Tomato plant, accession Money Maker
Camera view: tilt-top (135 deg); turntable rotation: 150 degrees
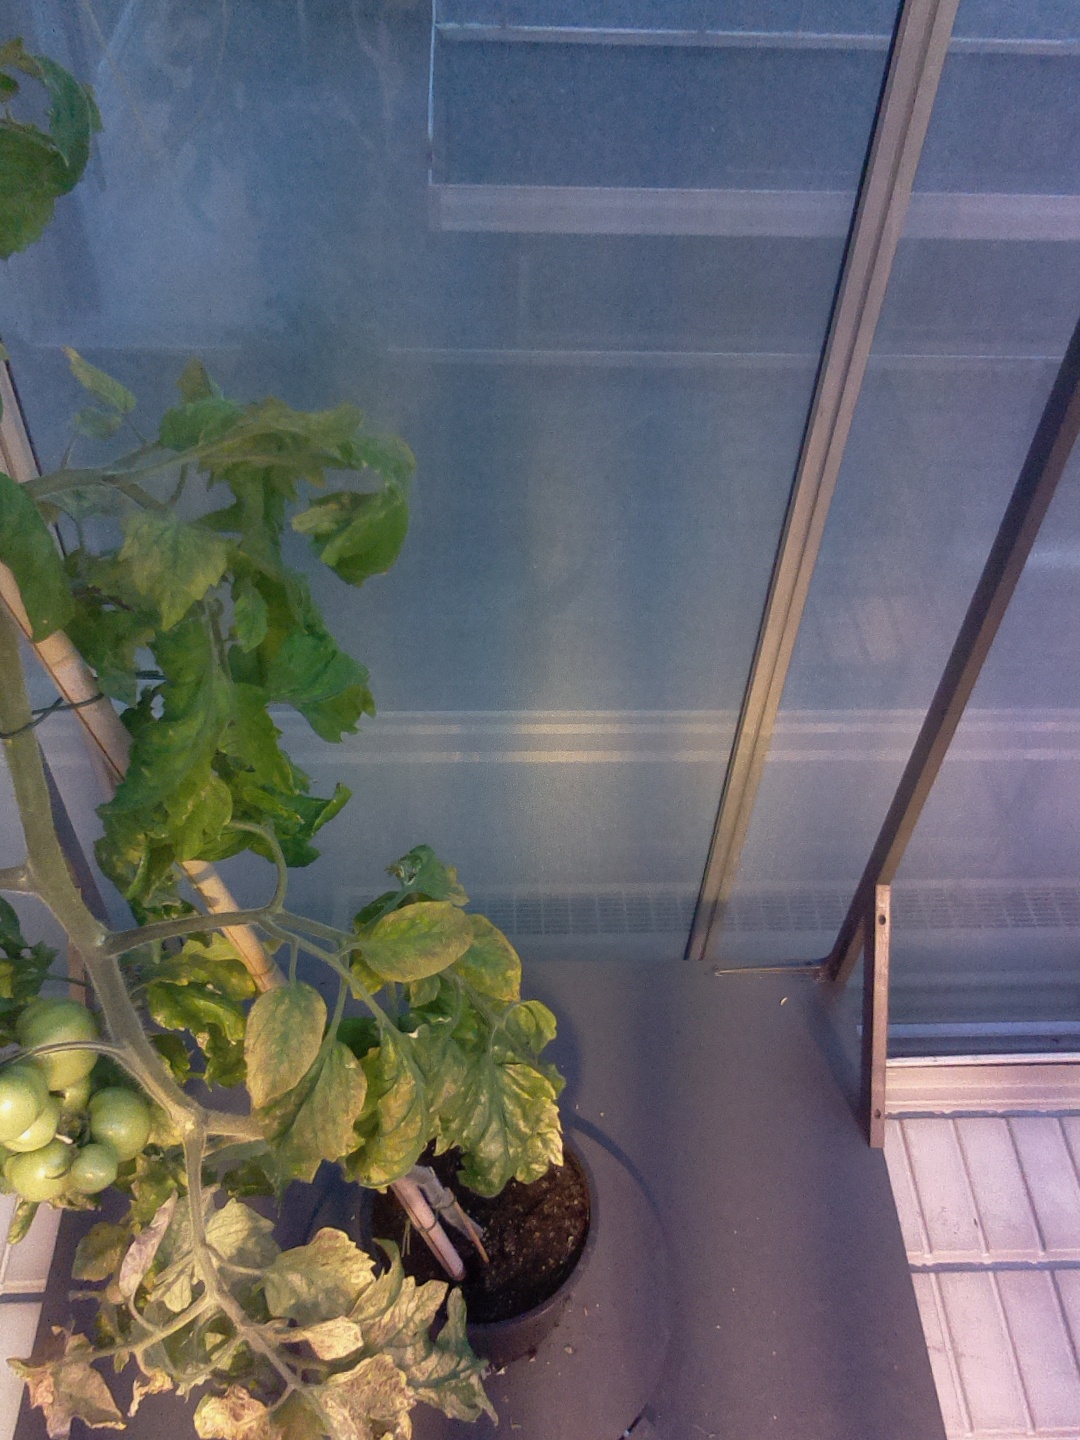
BBCH growth stage 79: 90% -100% of final fruit size